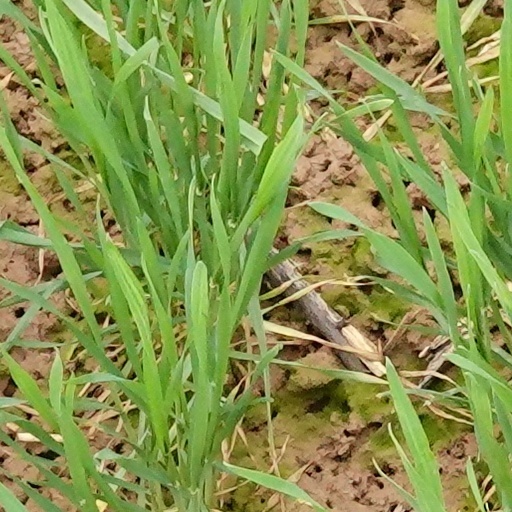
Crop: wheat